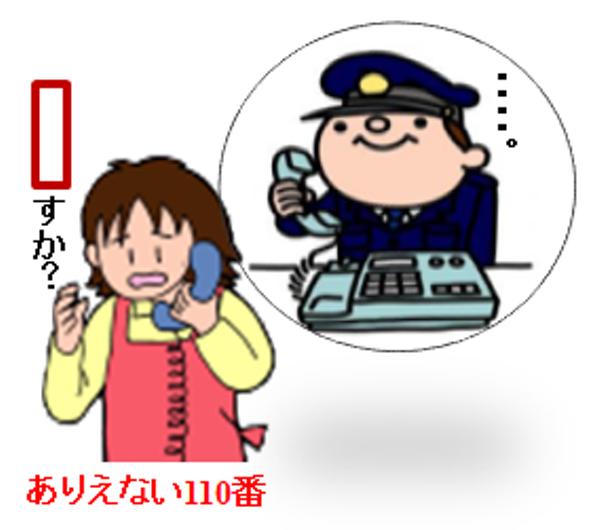
回答: Xサンズはきま